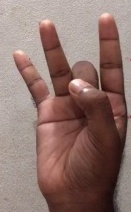
ASL sign: 8